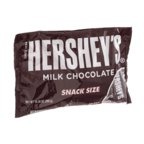
Item Name: Hershey's Milk Chocolate Snack Size Chocolate Bars 10.35 oz (Pack of 12)
Bullet Point: Hershey's Milk Chocolate Snack Size
Product Description: Hershey's Milk Chocolate Snack Size Chocolate Bars 10.35 oz (Pack of 12)
Value: 124.2
Unit: Fl Oz

Price: 6.99